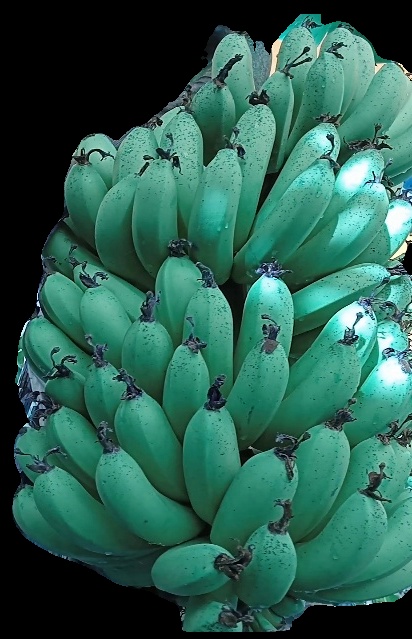
Variety: pachbale
Grade: grade1